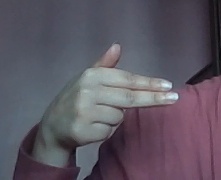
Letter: ghain